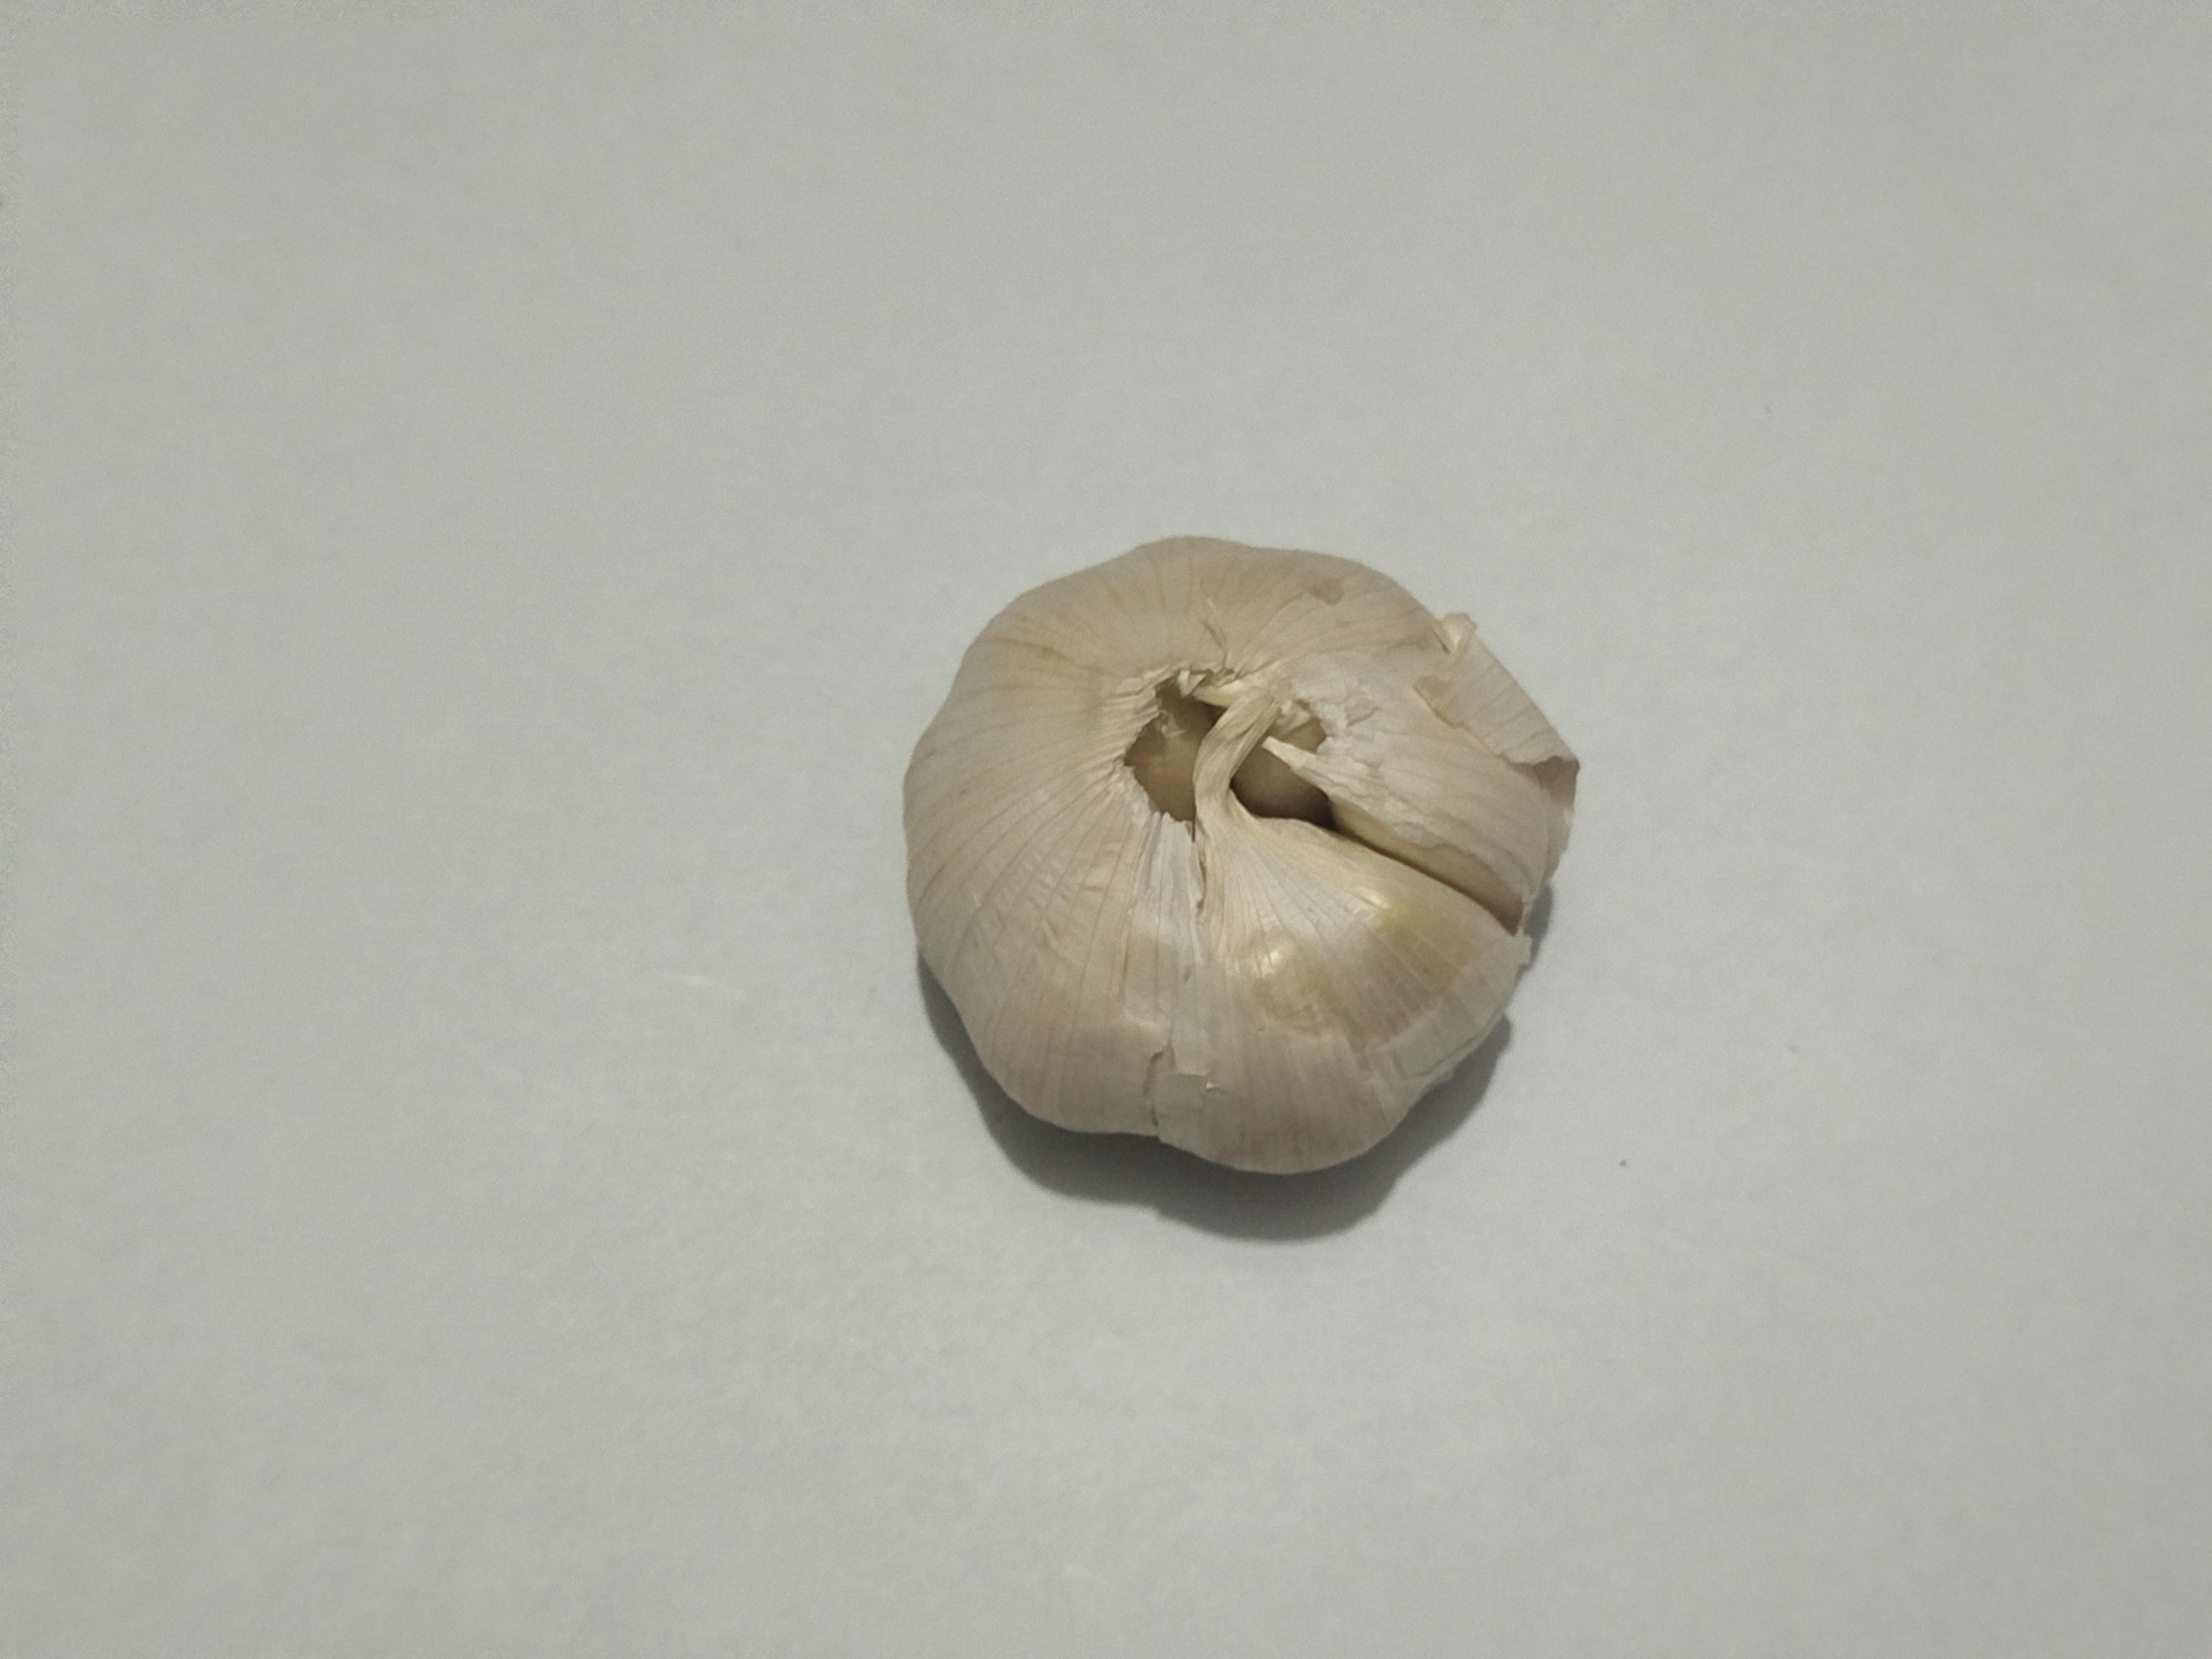
Label: Garlic